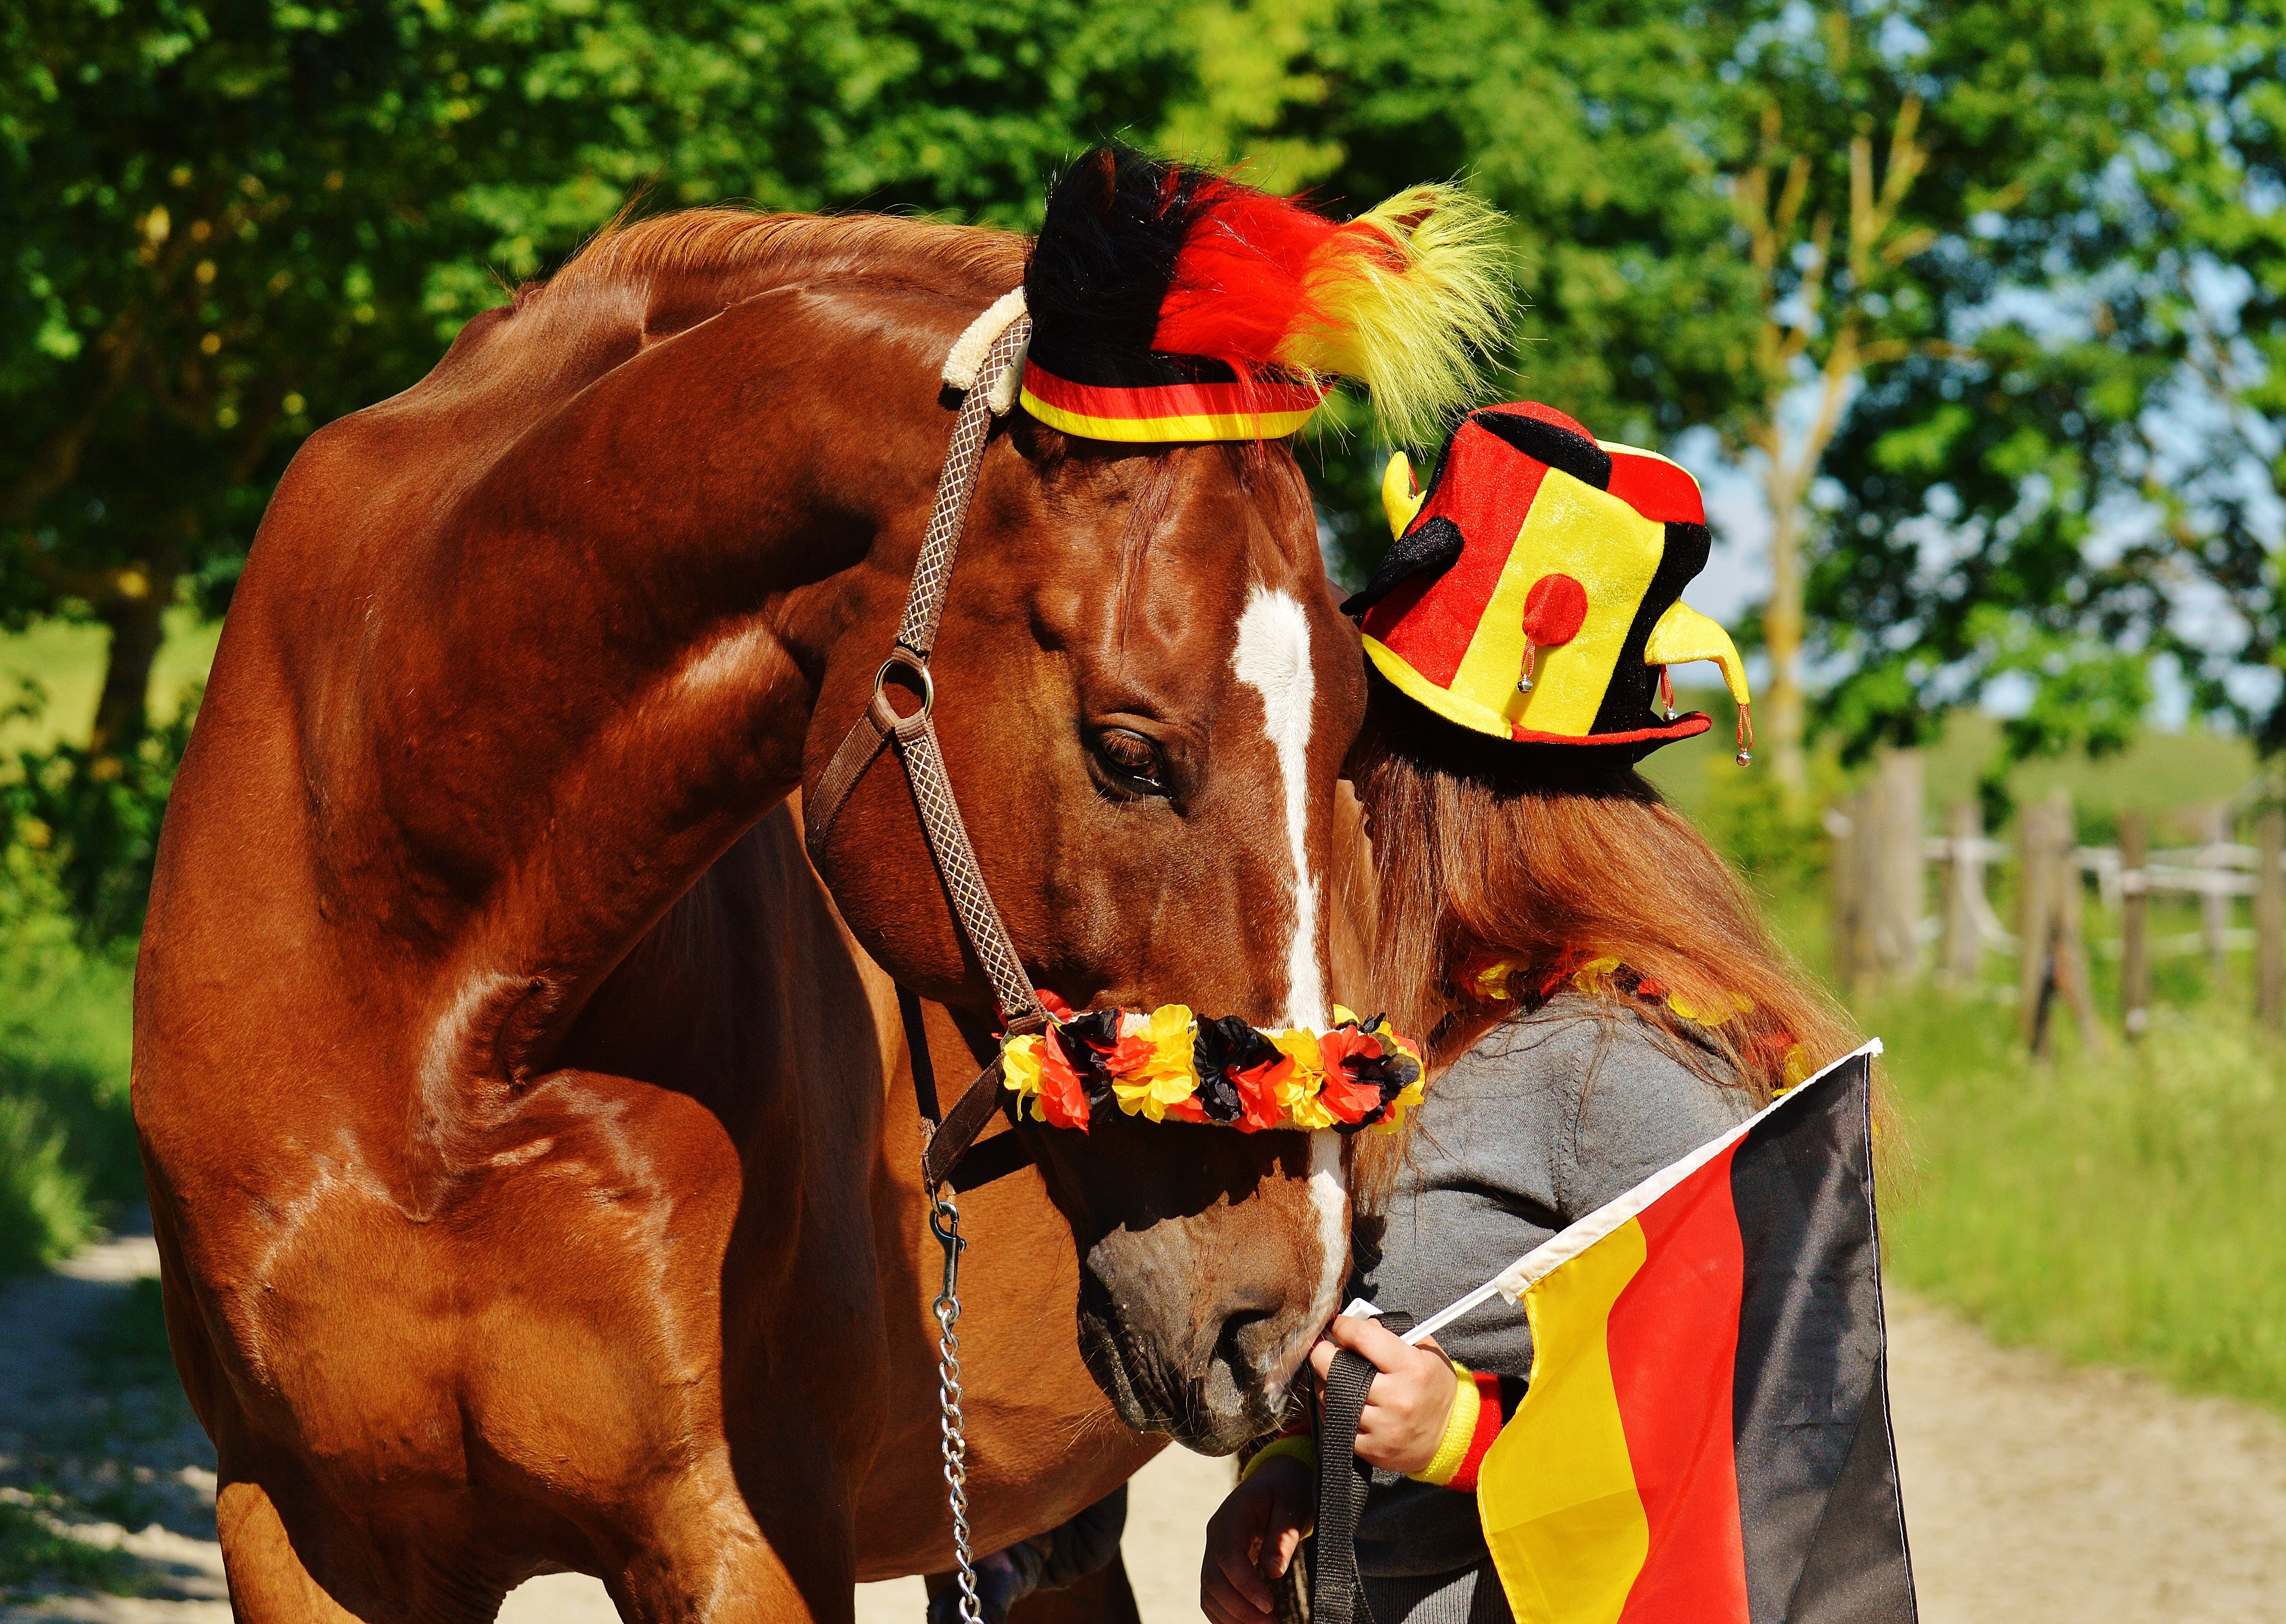
girl, woman, hair, sport, play, sweet, cute, france, horse, mammal, football, stadium, 2016, competition, cap, racing, em, funny, germany, jockey, tournament, equestrianism, horse racing, eventing, love for animals, world championship, european championship, horse like mammal, animal sports, english riding, equestrian sport, horse trainer